Poles in Sweden

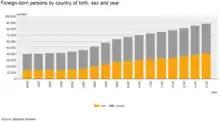
Poland-born persons in Sweden by sex, 2000-2016 (Statistics Sweden).

According to Statistics Sweden, as of 2023, there are a total 100,706 Poland-born immigrants living in Sweden. Both native Poles, as well as descendants of Polish Jewish immigrants from Poland.